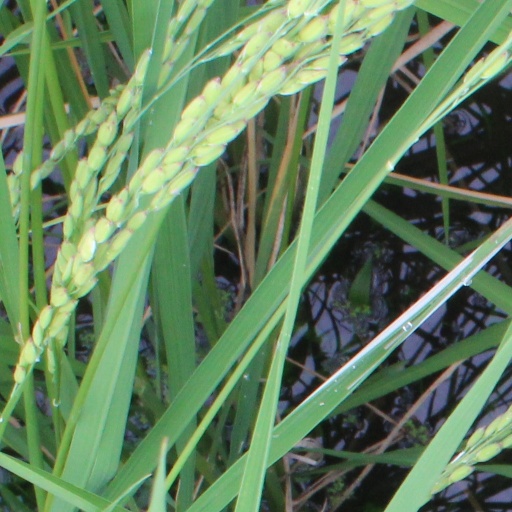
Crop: rice